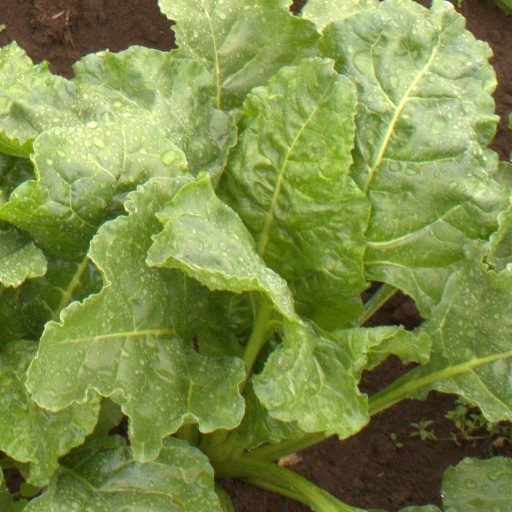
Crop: sugar beet